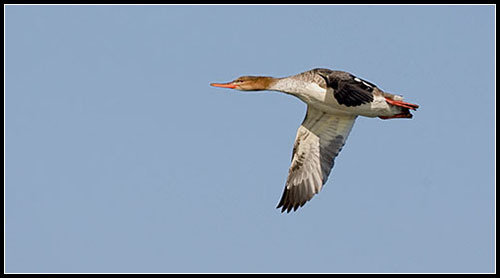
this bird has white belly, breast, brown crown, eyebrow with black wings and red feet and bill
this medium-sized bird had a white chest, light brown head, and an orange bill and orange feet; the tarsus of each foot is small in size.
a large brown and white bird with an orange beak, tarsus and feet.
a large white and brown bird with a long orange beak and orange feet.
this large bird has a long orange bill and a white belly.
this bird has a flat red head, and long orange beak, webbed feet and a body that is light brown, cream and dark brown.
this bird is white with black and has a long, pointy beak.
this bird has a small head, long nape, long orange straight beak, and white and black body.
this bird has a brown crown, brown primaries, and a grey belly.
small medium sized bird, with an orange flat bill, brown head with a very short tail and webbed feet.
Species: Red Breasted Merganser